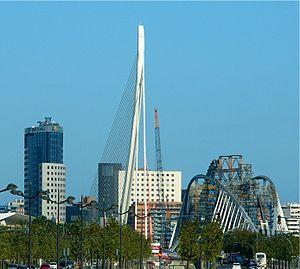
Le pont de l'Assut de l'or et l'Ágora en construction"
L'Ágora est une place couverte du complexe architectural de la Cité des arts et des sciences de Valence, en Espagne. Elle fut dessinée par le célèbre architecte valencien Santiago Calatrava Valls, déjà auteur de quatre autres monuments de la Cité entre 1998 et 2008.